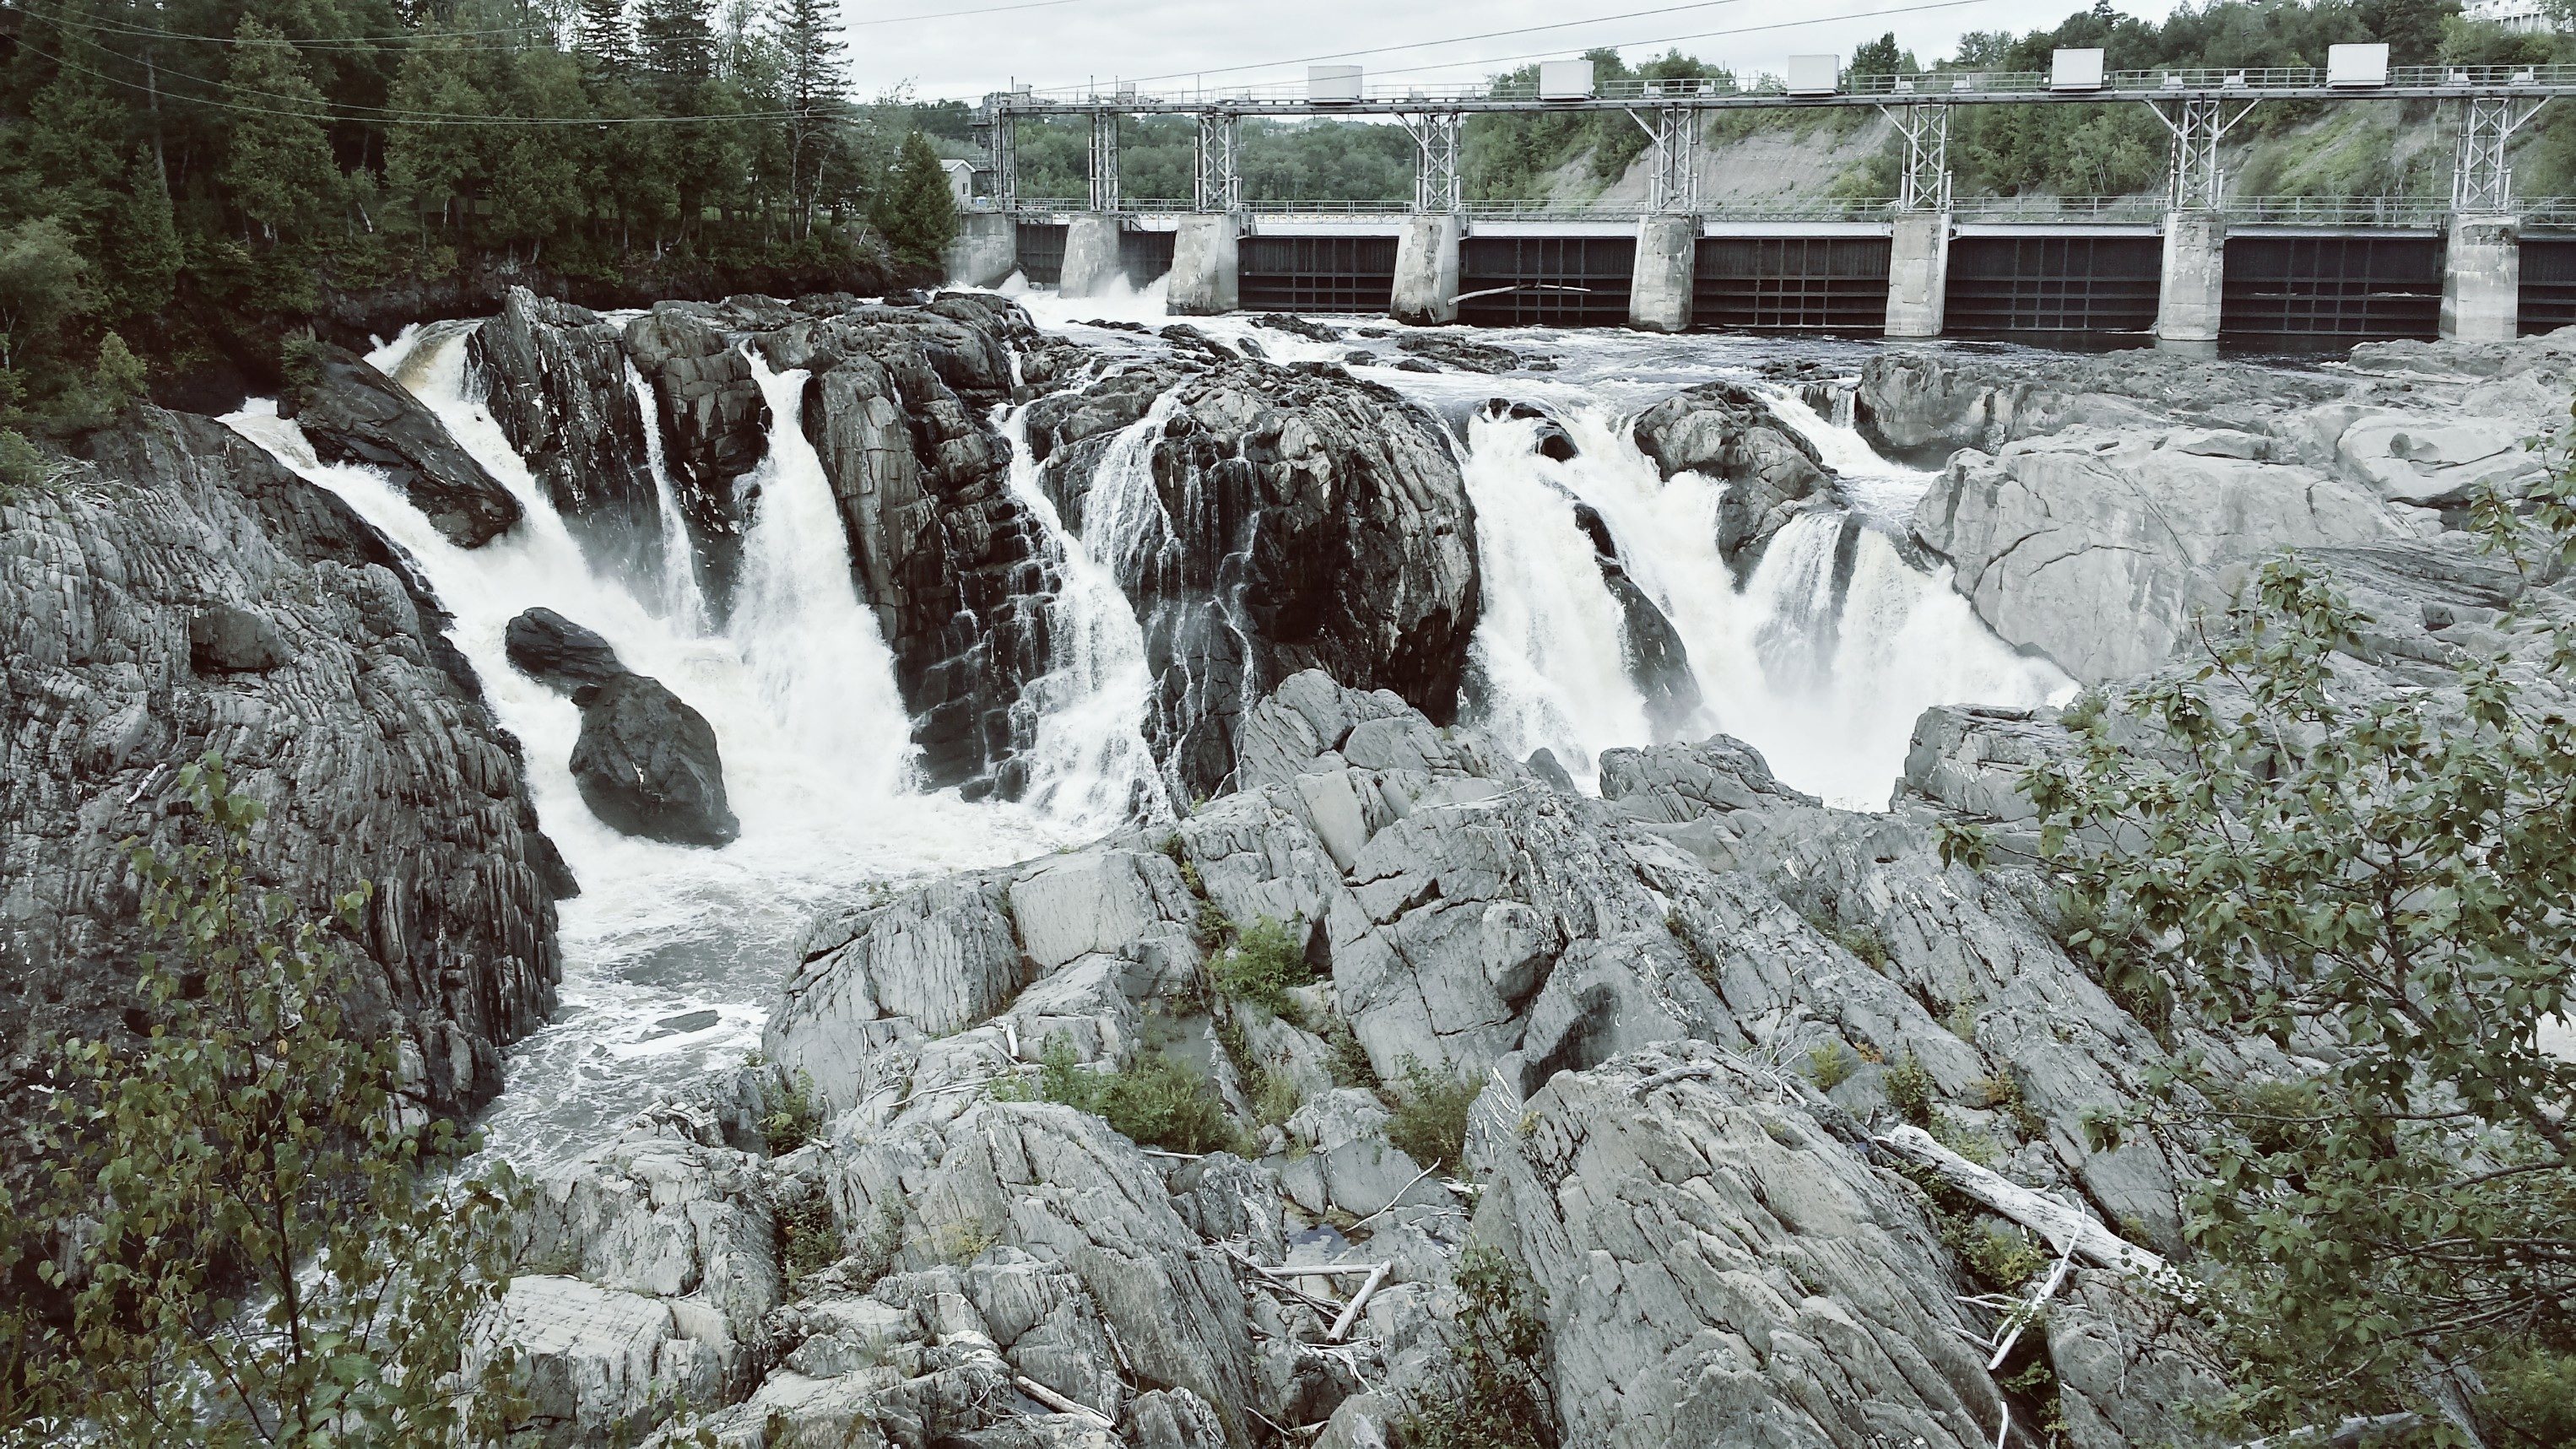
waterfall, water feature, geological phenomenon